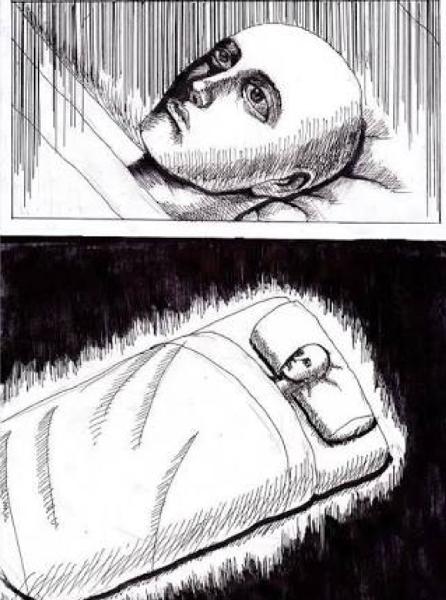
回答: ニトリで布団セットを購入したあと、エレベーターに閉じ込められたので早速寝てみた